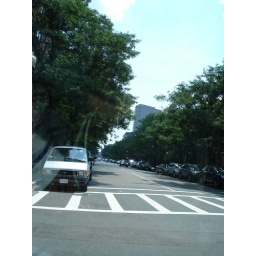
cross road snap while driving on beacon street in boston city